The Sopranos (novel)

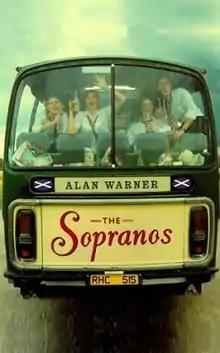
First edition (publ. Jonathan Cape)

The Sopranos is a 1998 novel by Scottish writer Alan Warner. It won the Saltire Society's 1998 Scottish Book of the Year Award.